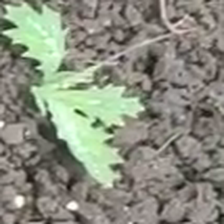
Weed species: Bilayat_(Mexicana_Argemone)